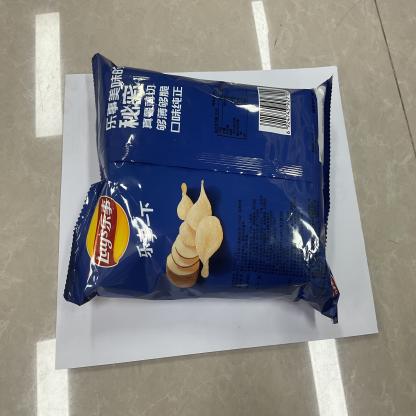
Label: plastics